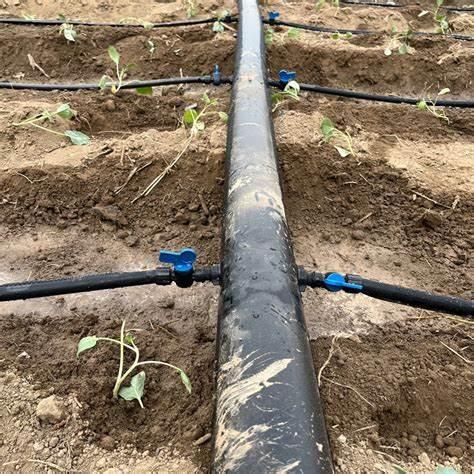
Huu ni uvumbuzi wa kisasa ambao unatumia bomba kwa minajili ya kumwagia madawa na maji mimea mbalimbali ambayo inapandwa kama vile mboga, kama huku tunaziona mboga ambazo zimepandwa na bomba inawekwa kwa minajili ya kumwaga maji.